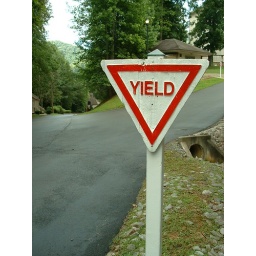
First time I had seen a legitimate road sign in the medium of wood and paint.